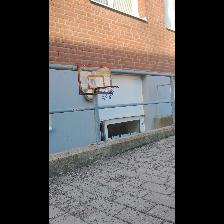
Label: NonHuman